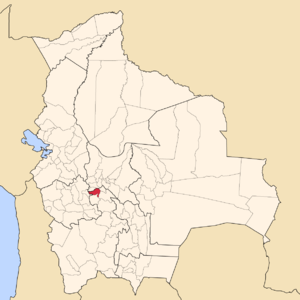
La province d'Alonso de Ibáñez est l'une des 16 provinces du département de Potosí, en Bolivie. Son chef-lieu est la ville de Sacaca.